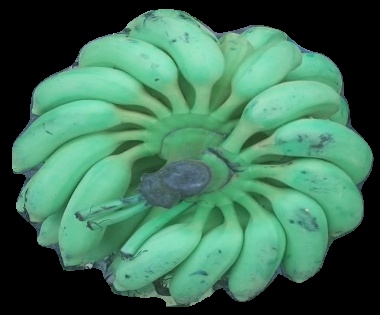
Variety: elakki-bale
Grade: grade2